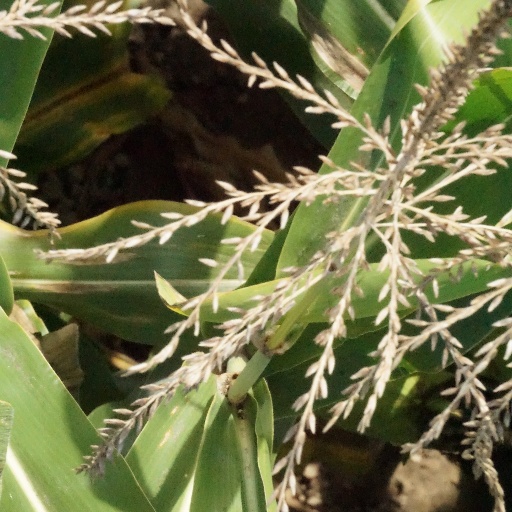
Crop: maize; corn